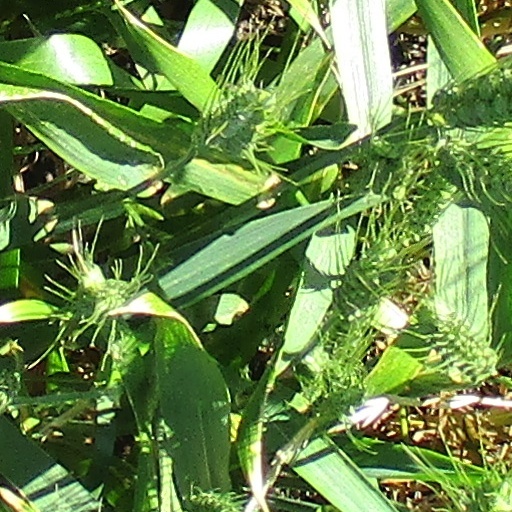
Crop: wheat